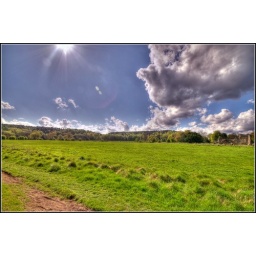
Perfect fluffy white clouds over the surrounding fields.